Skogås

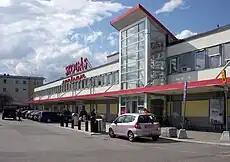
Skogås centrum

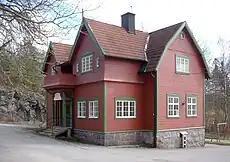
Beateberg old school from 1909

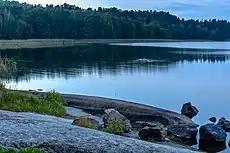
Drevviken at Skogås badudde

Skogås is a district of Huddinge Municipality in Stockholm County, Sweden, south of Stockholm along the railroad to the city and harbour of Nynäshamn. In 2016, Skogås had 14,451 inhabitants. The suburb has conjoined with its northern neighbour Trångsund, forming a municipality district with a population of 22,200 people. The largest employer is the commercial centre in Länna.